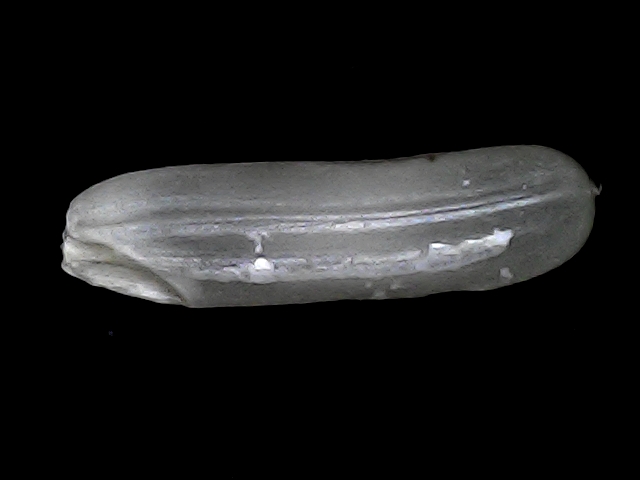
Rice variety: BRRI102